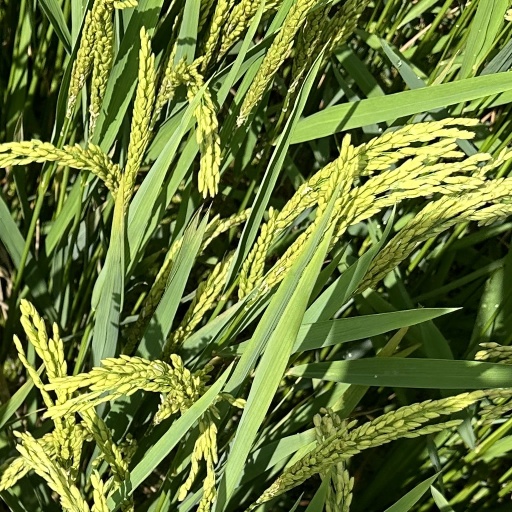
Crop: rice